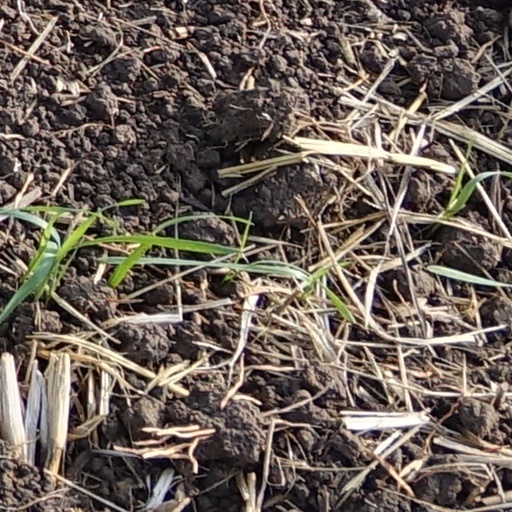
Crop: wheat